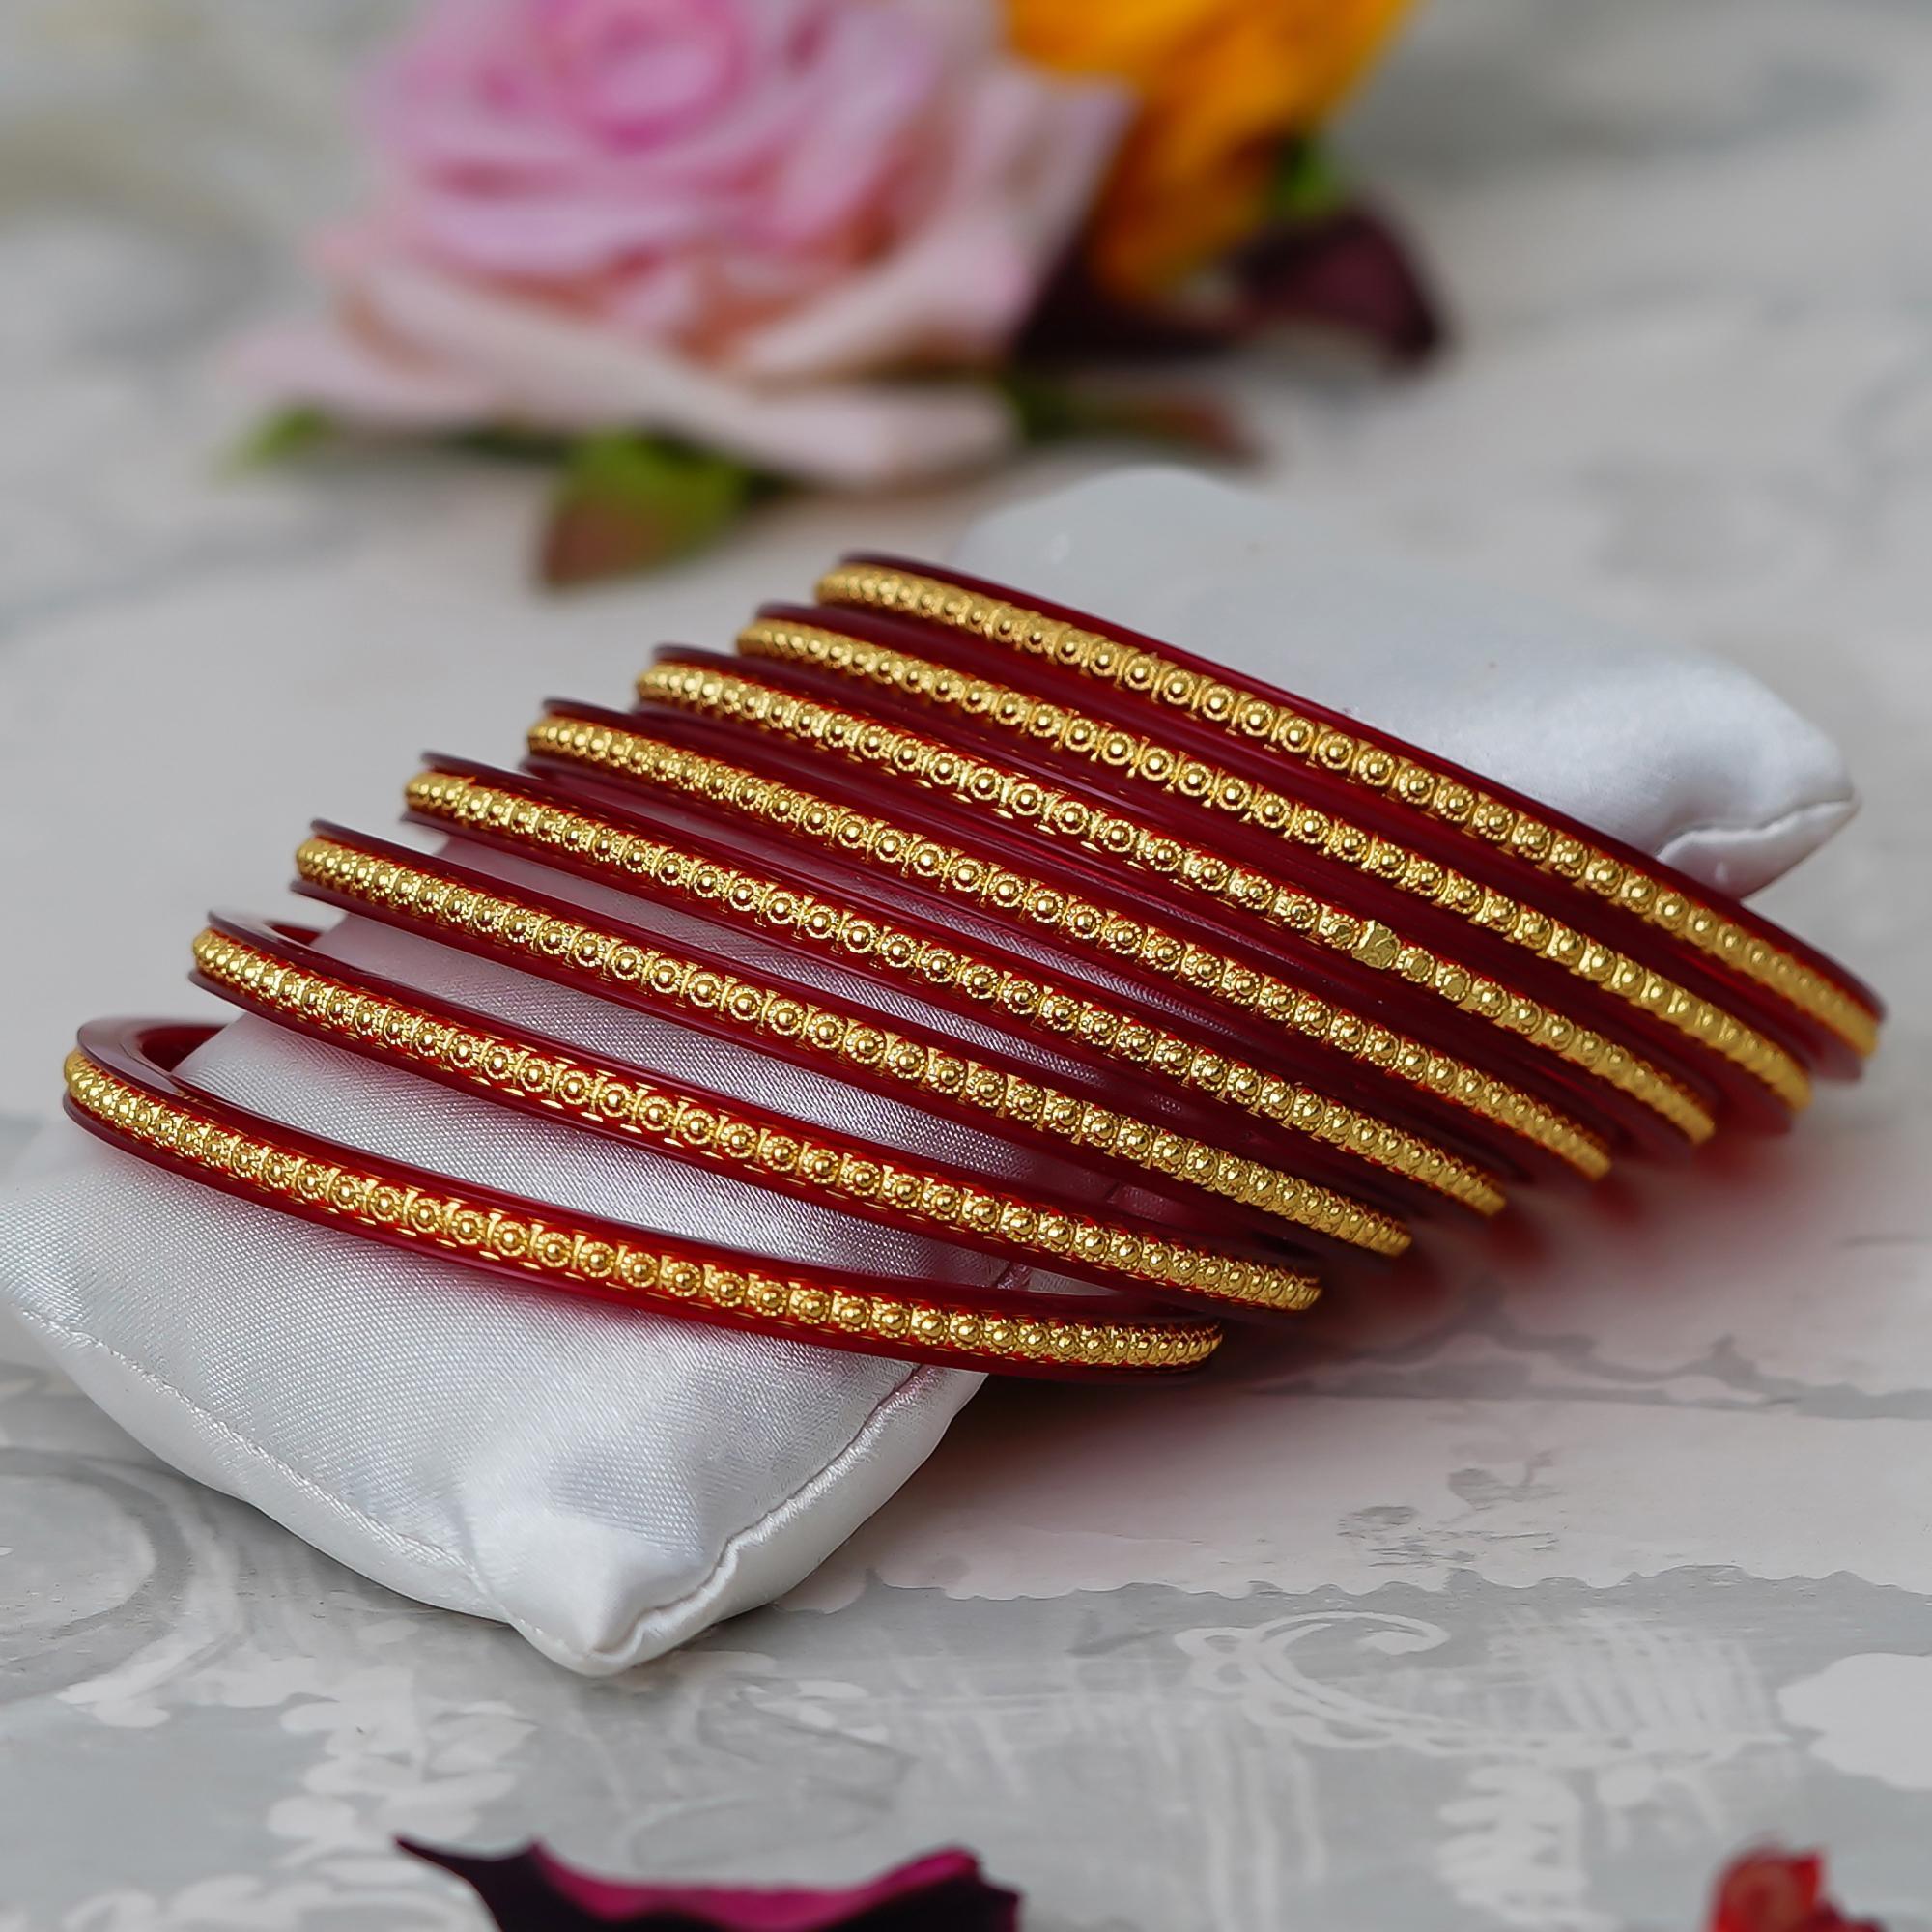
Joyeria Fashions Micro Plating Gold Plated Bangles Set (Pack of 8 Bangles)
Type: Bracelets & Bangles
Brand: Joyeria Fashions
Price: Rs. 290
Joyeria Fashions presents you long-lasting and ever-shining bangles, Get the beautiful ethnic look with these classic designer bangles, which are durable and does not get black easily even when worn daily, makes it a perfect piece of jewellery that can be worn with your favorite outfit to give it an ultimate glow. Joyeria Fashions presents you long-lasting and ever-shining bangles, Get the beautiful ethnic look with these classic designer bangles, which are durable and does not get black easily even when worn daily, makes it a perfect piece of jewellery that can be worn with your favorite outfit to give it an ultimate glow.
Features: Elegant and Classic Design Gold Bangles for Girls and Women. Comes in Pack of ...........,Type : Set of ....... Bangles, Goldplated, Long Lasting Shining even with daily wear,Intricate design and detailed designing,Ideal to wear at all parties, weddings, goes well with ethnic dress, Perfect gift for your friend